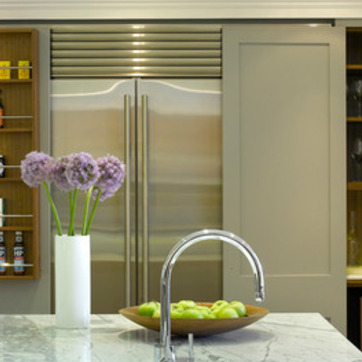
Material: metal